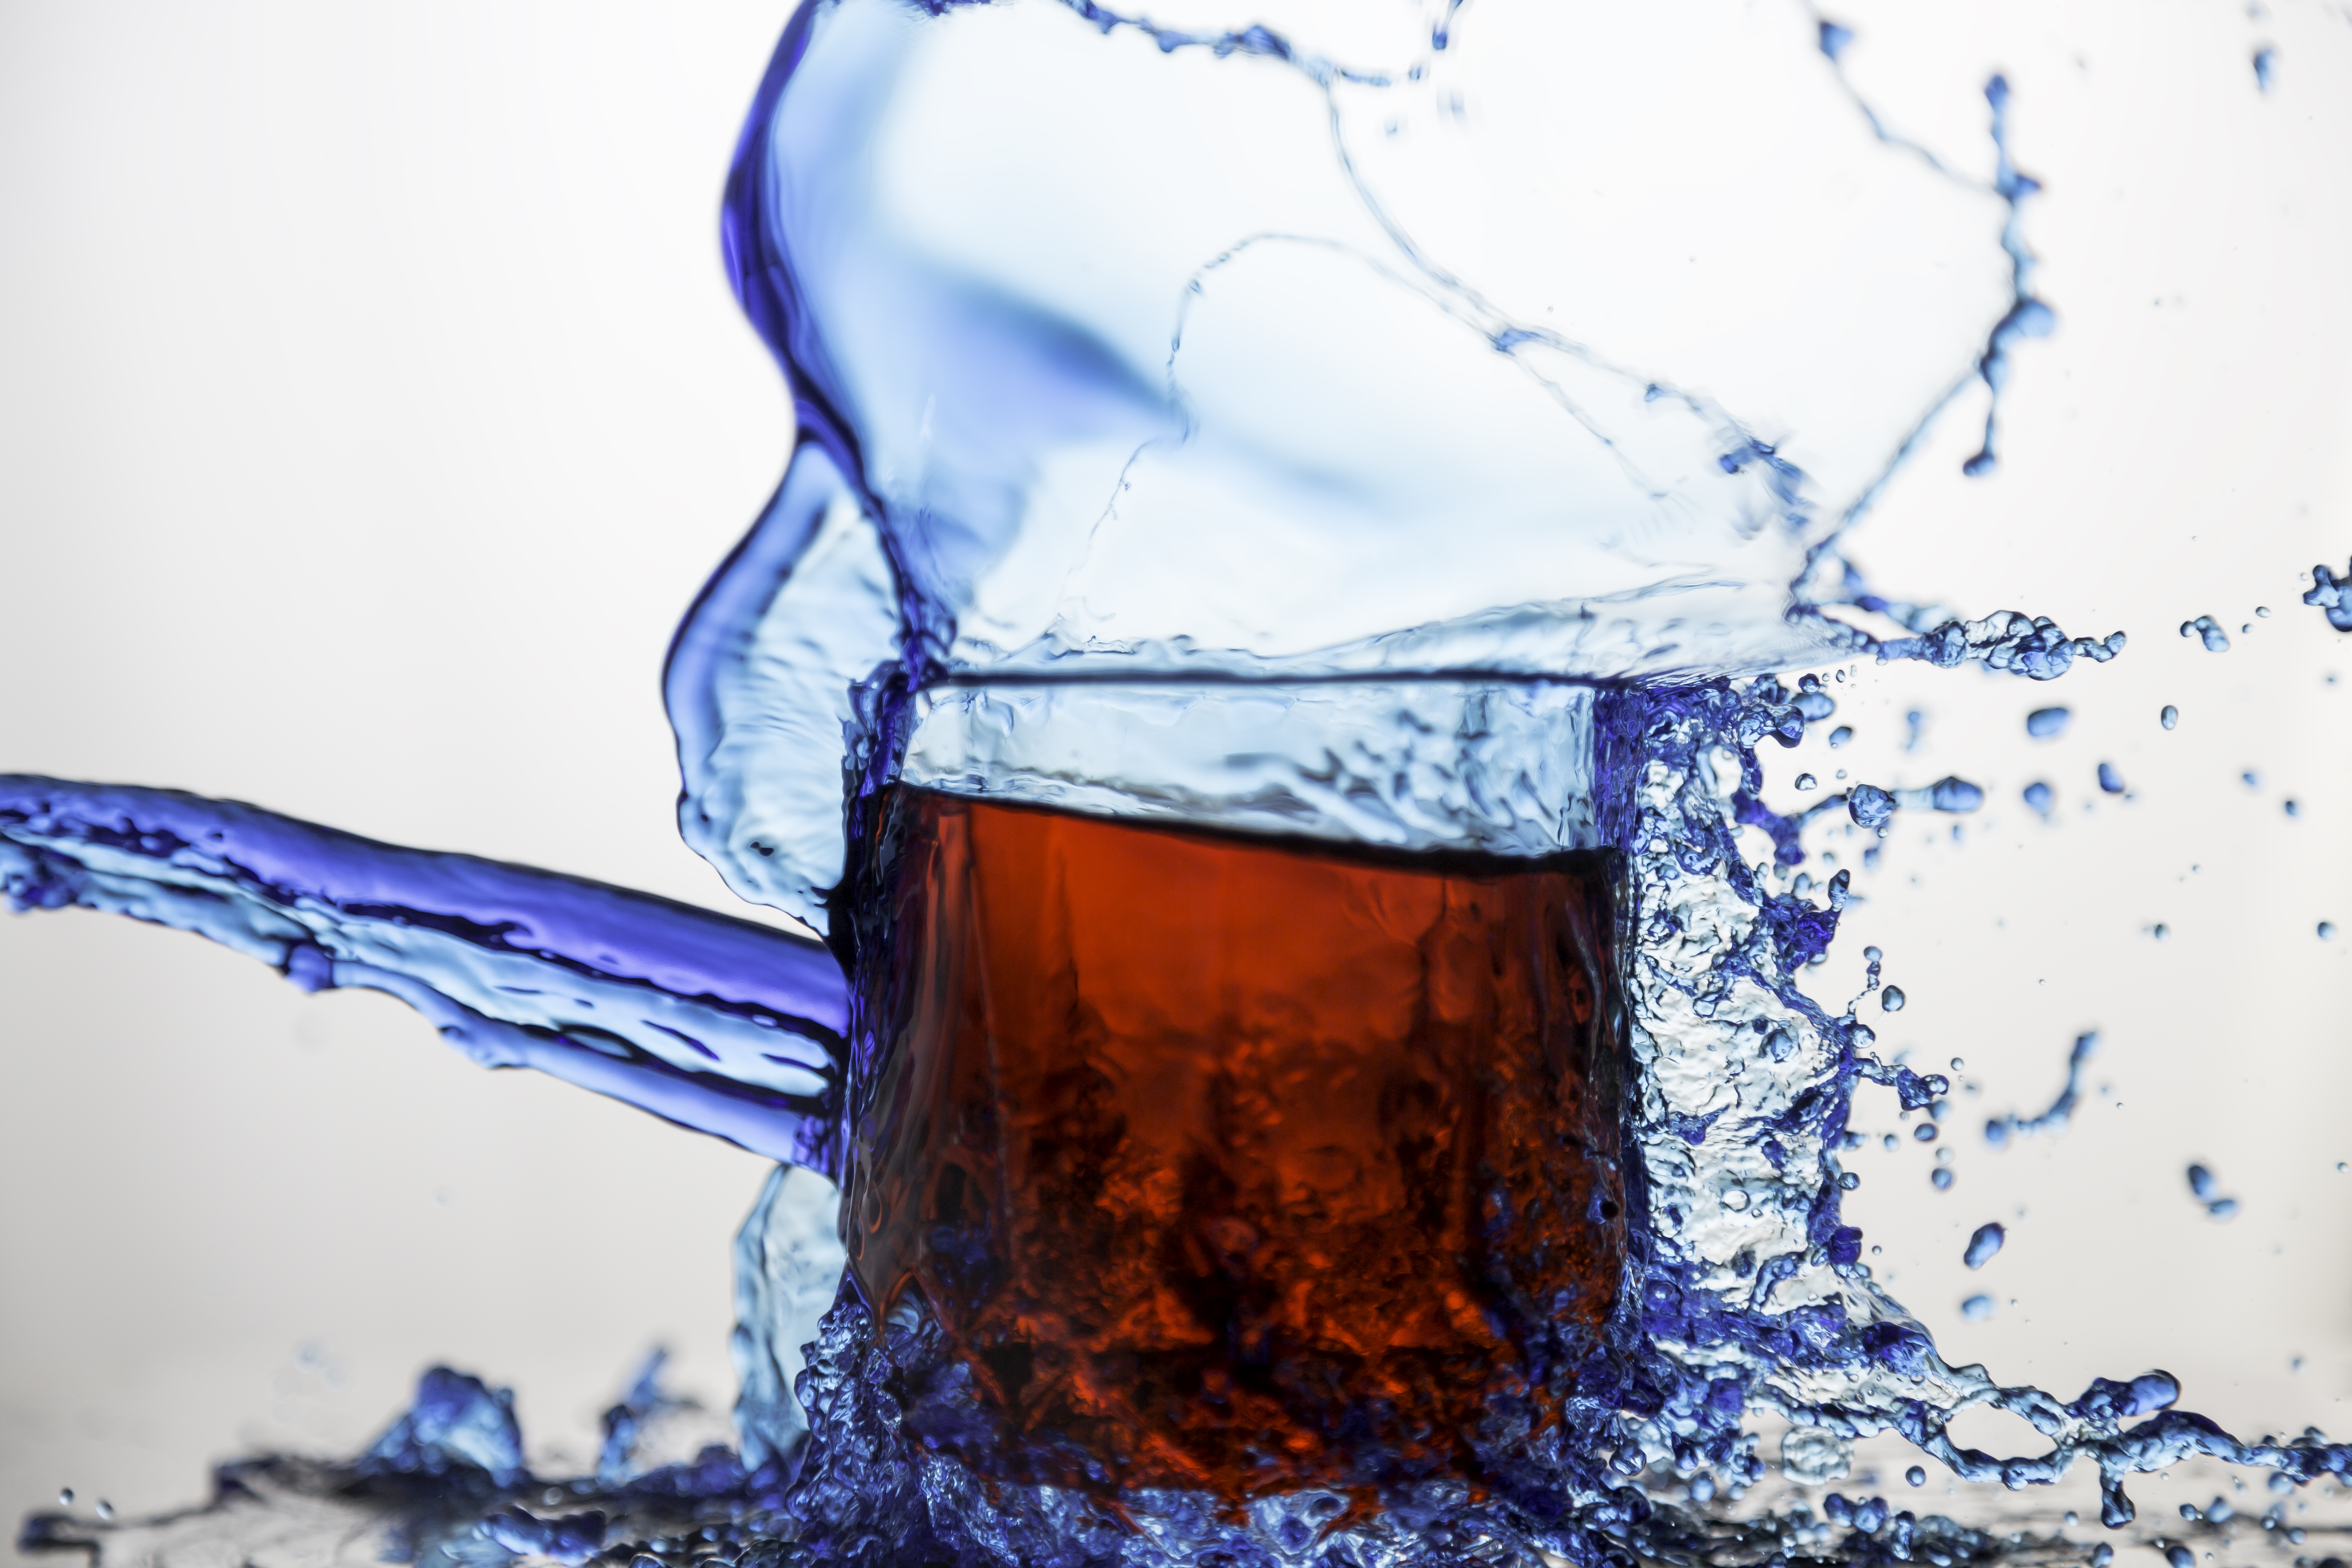
water, liquid, glass, wet, motion, clear, ice, reflection, red, splash, color, clean, drink, blue, colorful, illustration, cool, refreshment, soda, water splash, computer wallpaper